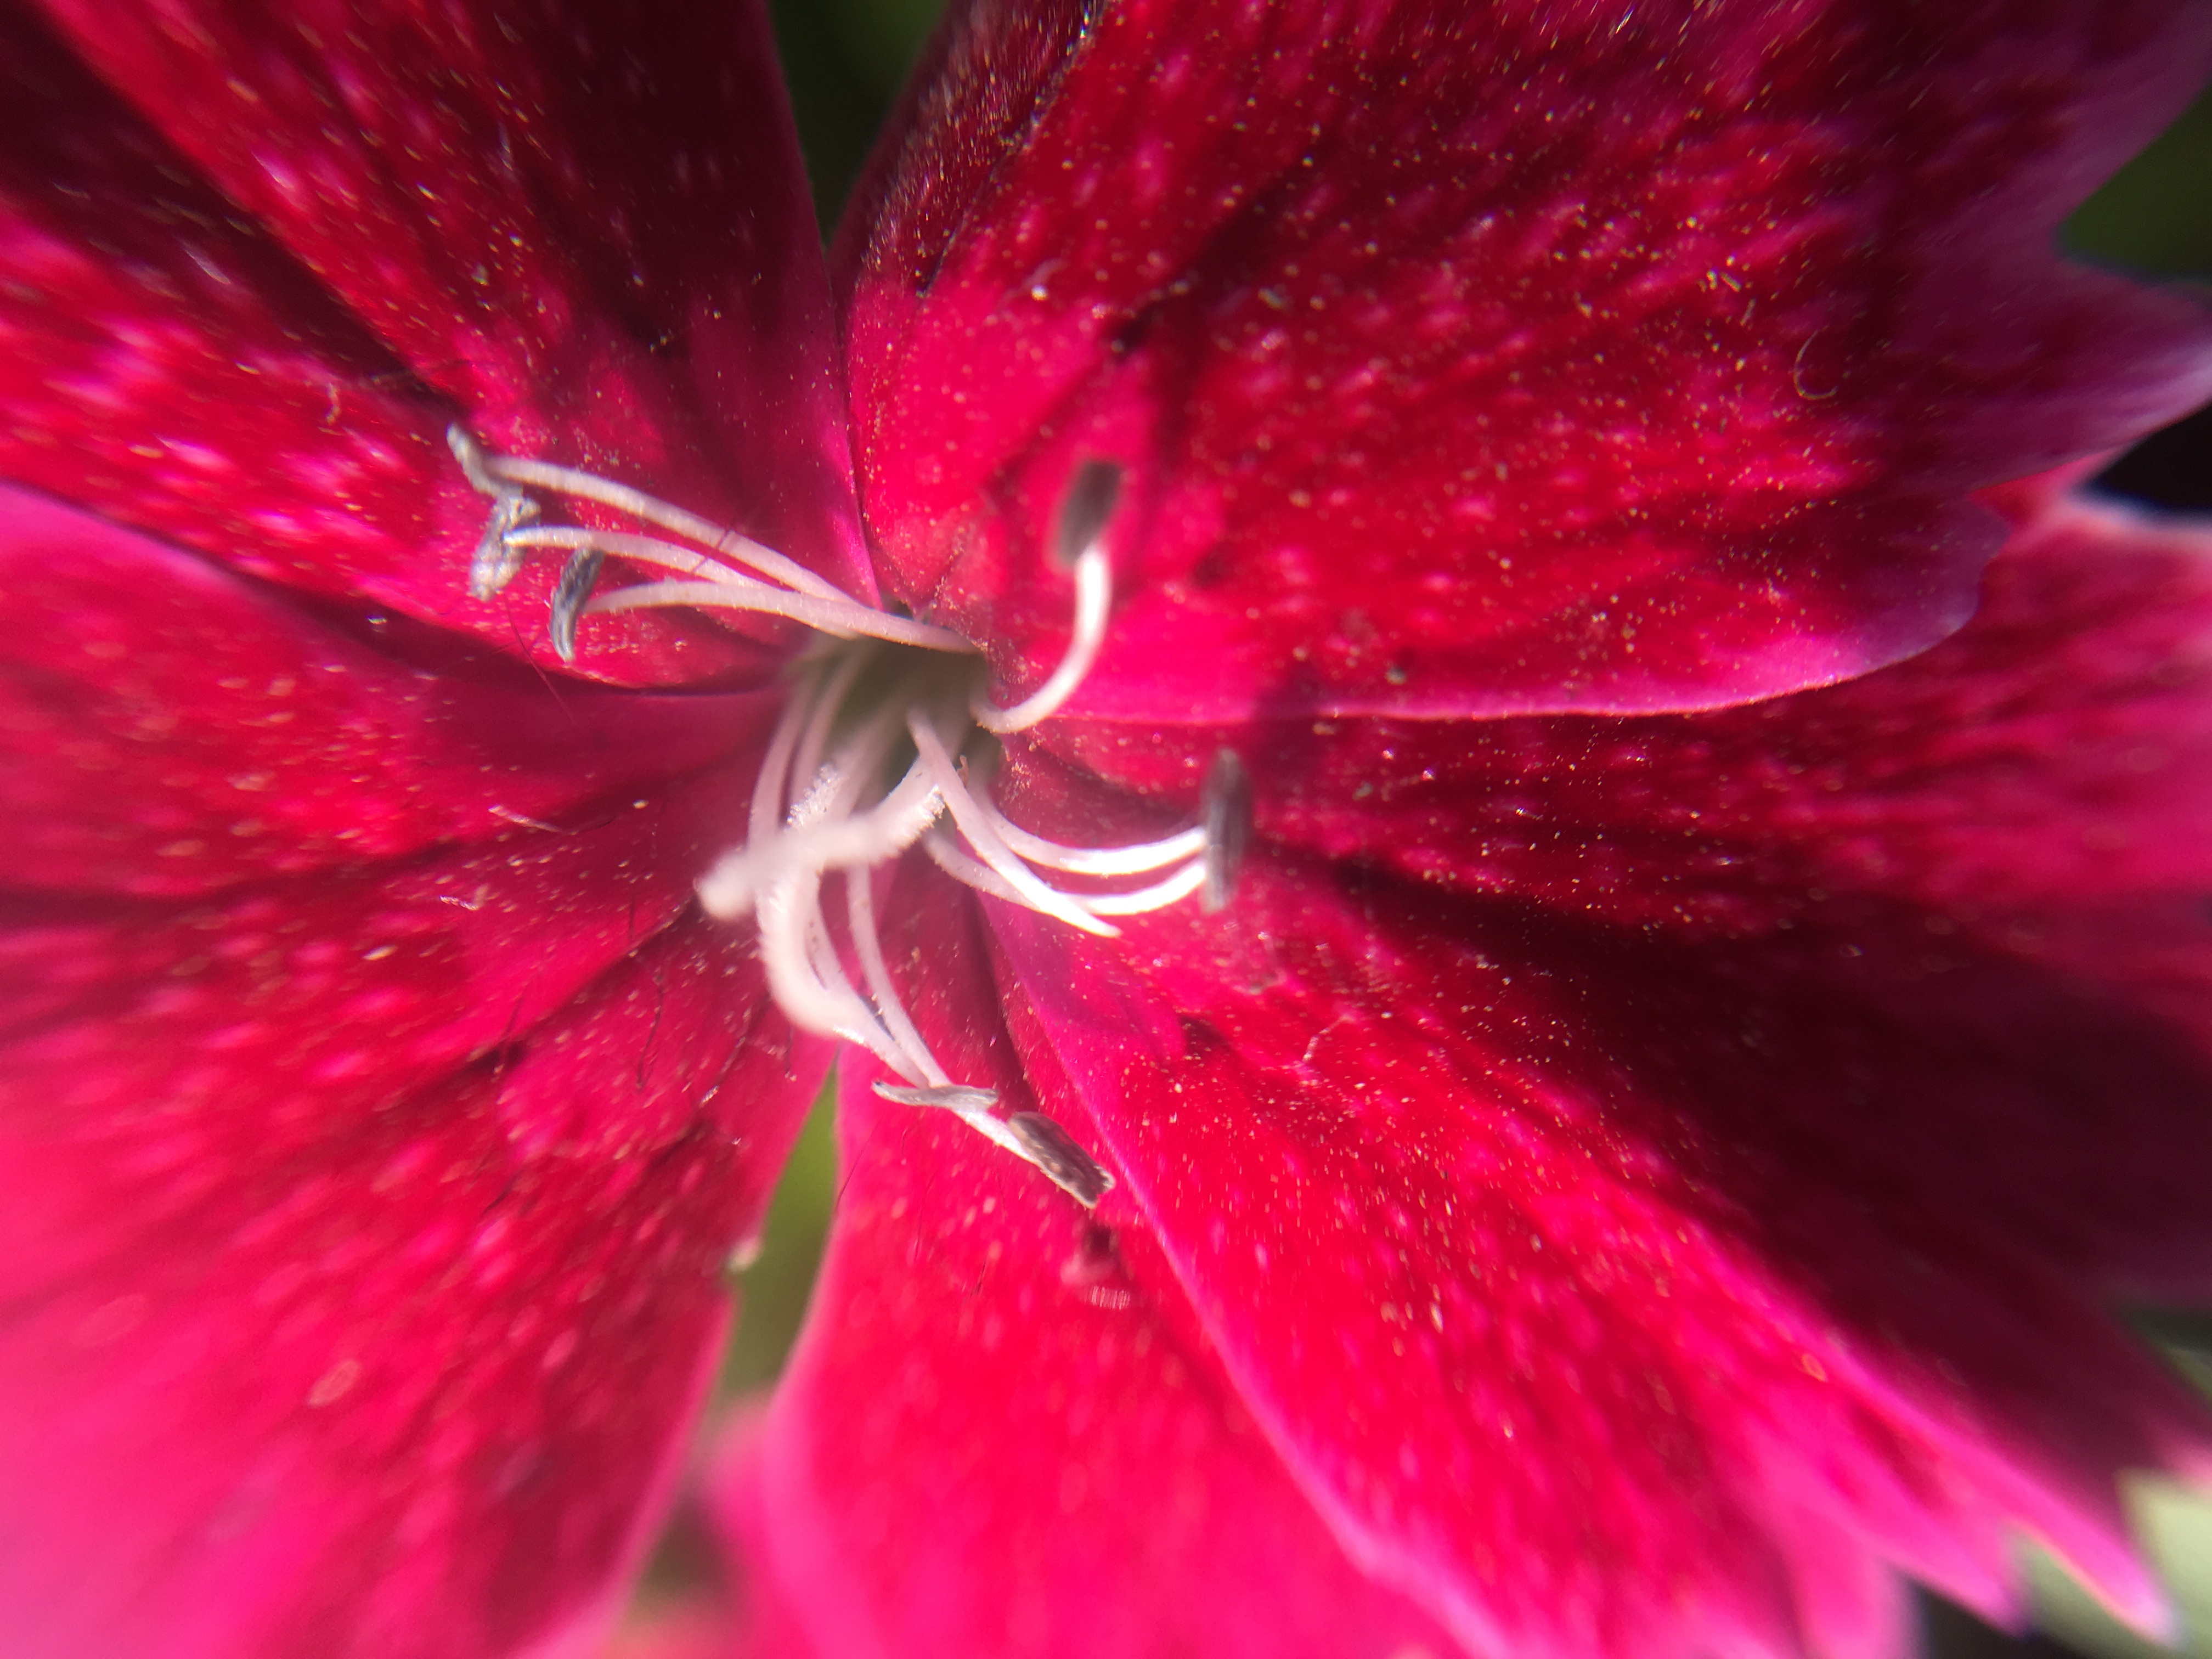
flower, flowering plant, petal, red, pink, plant, water, light, close up, magenta, botany, macro photography, annual plant, photography, hippeastrum, pink family, geraniaceae, geranium, pollen, dianthus, herbaceous plant, wildflower